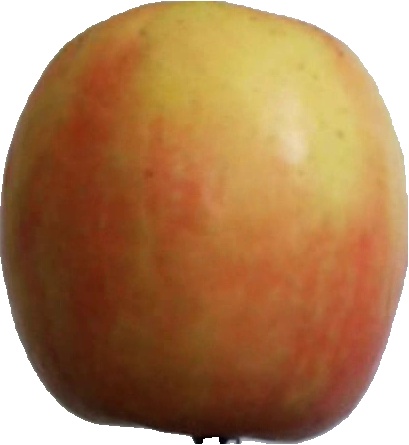
Label: apple_pink_lady_1